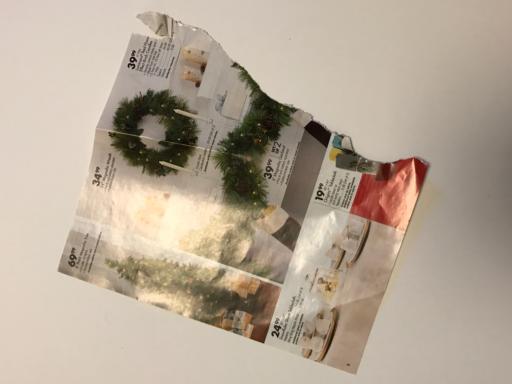
Waste category: paper